Magna Carta

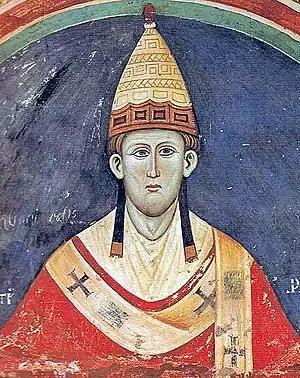
A mural of Pope Innocent III,

John held a council in London in January 1215 to discuss potential reforms, and sponsored discussions in Oxford between his agents and the rebels during the spring. Both sides appealed to Pope Innocent III for assistance in the dispute. During the negotiations, the rebellious barons produced an initial document, which historians have termed "the Unknown Charter of Liberties", which drew on Henry I's Charter of Liberties for much of its language; seven articles from that document later appeared in the "Articles of the Barons" and the subsequent charter.